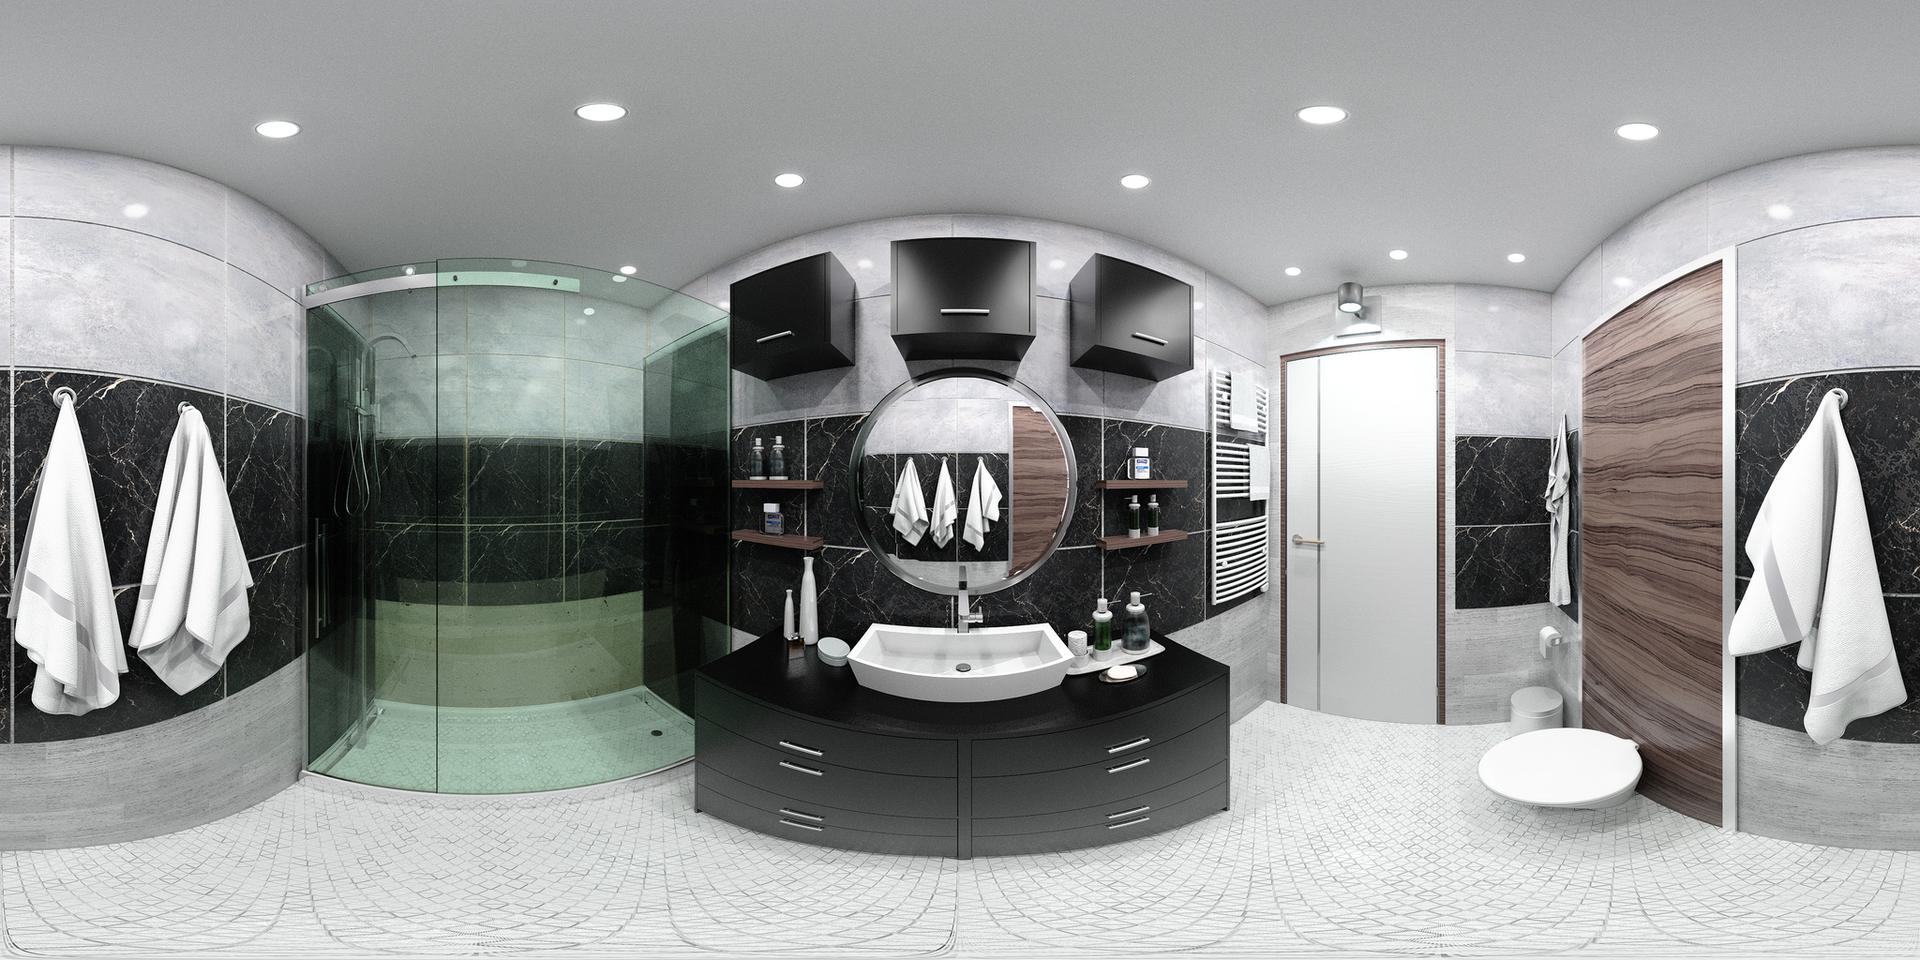
Referred object: the round mirror above the sink

Referred object: the pair of towels to the left of the round mirror